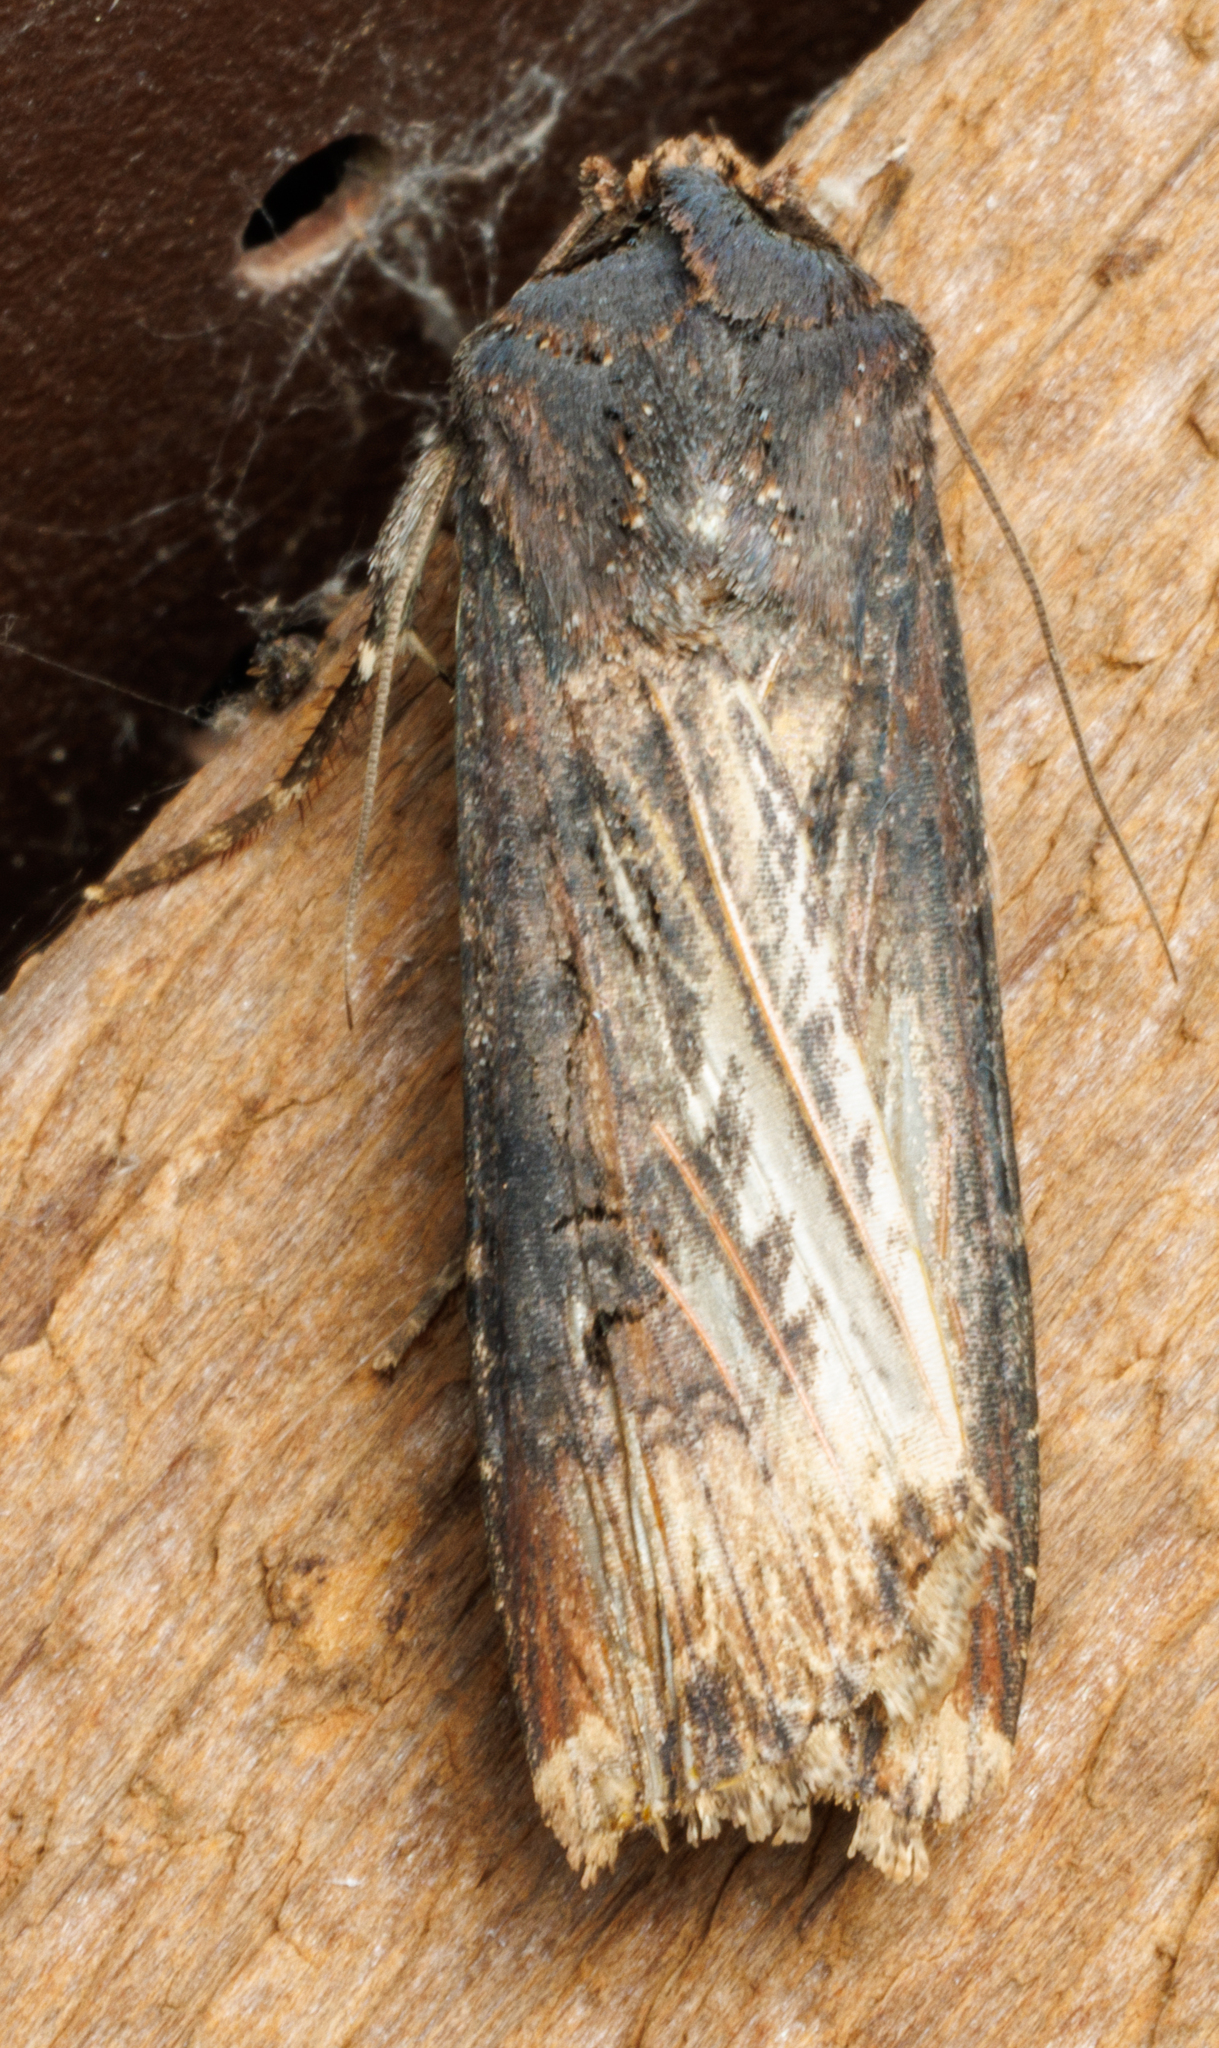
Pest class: cutworms